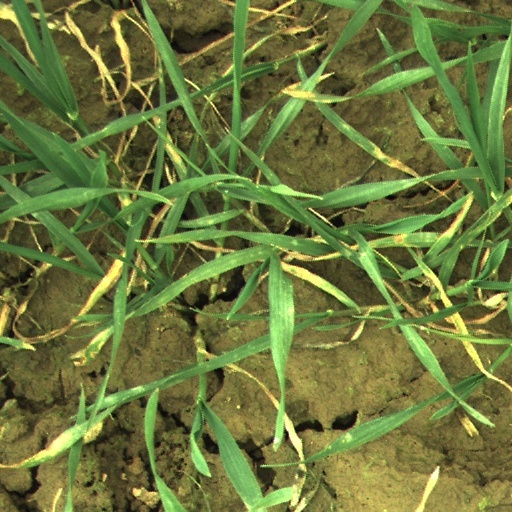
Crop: wheat